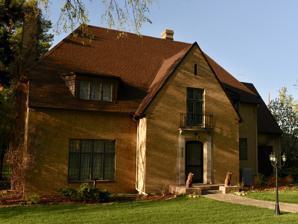
Building: Dr. Albert M. and Evelyn M. Brandt House
Country: United States of America
Year built: 1928
Historic house in North Dakota, United States United States historic place Dr. Albert M. and Evelyn M. Brandt House U.S. National Register of Historic Places Show map of North Dakota Show map of the United States Location 323 E. Ave. B, Bismarck, North Dakota Coordinates 46°48′1″N 100°47′9″W / 46.80028°N 100.78583°W / 46.80028; -100.78583 Area less than one acre Built 1928 Built by Nils H. Lovin Architect Don A. McLaren and Albert O. Larson Architectural style Tudor Revival NRHP reference No. 00000992 Added to NRHP August 16, 2000 The Dr. Albert M. and Evelyn M. Brandt House on E. Ave. B in Bismarck, North Dakota was built in 1928.  It has also been known as the Francis and Leona Larson House .  It was listed on the National Register of Historic Places (NRHP) in 2000;  the listing included two contributing buildings and a contributing site . Its NRHP nomination asserted it is "one of the best examples of the Tudor Revival period (1890-1940)" in Bismarck. The house was built in 1928 for Dr. Albert M. Brandt, a prominent local pediatrician and obstetrician, and his wife Evelyn M. Brandt. In 1948 the Brandts sold the house to the Mrs. Underhill, who sold the house to Francis and Leona Larson in 1952. The Larsons owned the house the longest, from 1952 to 1997. Francis Larson (1917-1918) was a bank president and manager of the JC Penney Store in Bismarck and was active in various civic and church organizations. The Larson often hosted their neighbors, Governor Norman Brunsdale and Governor John Davis at dinner parties at the house in the 1950s. References